Goulburn Correctional Centre

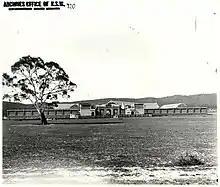
Goulburn Gaol with its now heritage-listed entrance

Goulburn's first lock-up was built around 1830 and gallows were built as early as 1832 when floggings were common. The first Goulburn Gaol was proclaimed on 28 June 1847, attached to the local Courthouse. When the Controller of Prisons first reported to parliament in 1878 Goulburn Gaol had accommodation for 63 segregated and 127 associated prisoners, and held 66 prisoners; inclusive of one female.